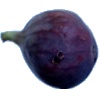
Label: fig